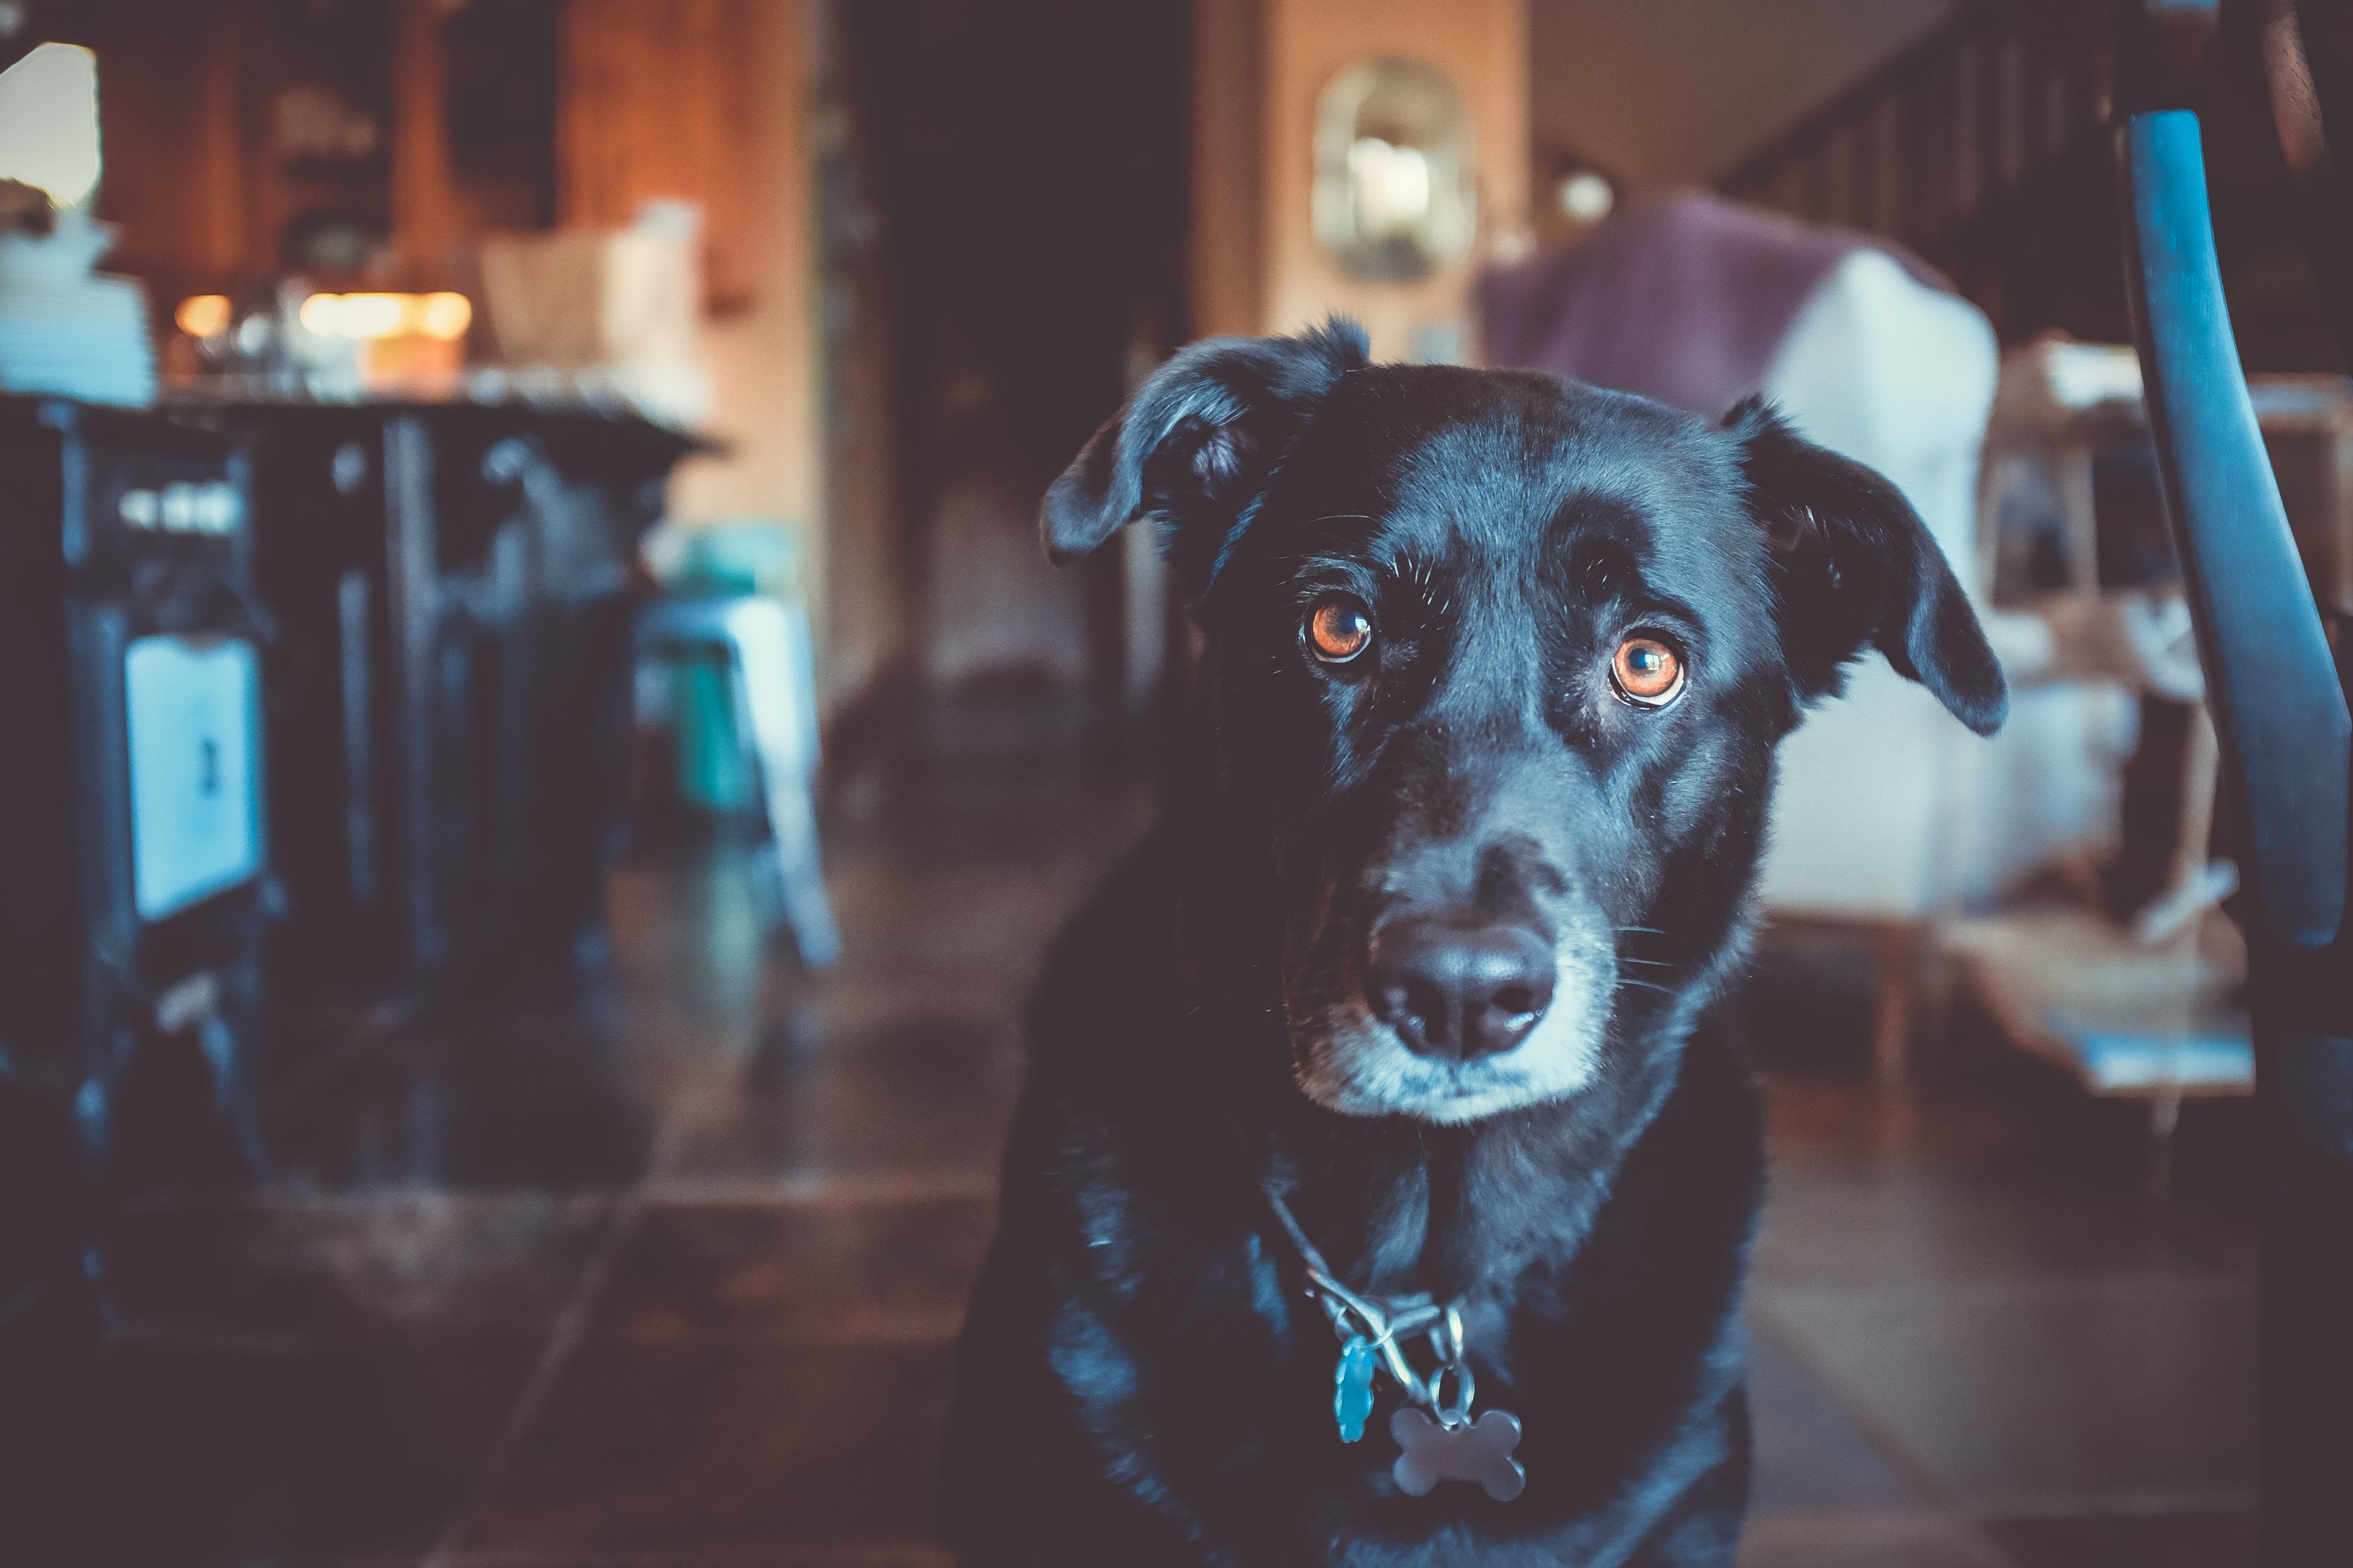
dog, canine, pet, color, mammal, darkness, blue, black, collar, pal, dog like mammal